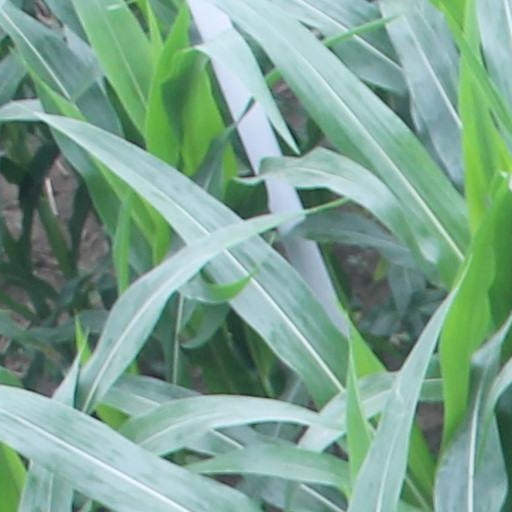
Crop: maize; corn